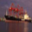
Label: ship